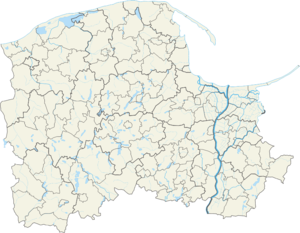
Kołczygłowy est une gmina rurale du powiat de Bytów, Poméranie, dans le nord de la Pologne. Son siège est le village de Kołczygłowy, qui se situe environ 22 km au nord-ouest de Bytów et 93 km à l'ouest de la capitale régionale Gdańsk.
Gniewino est une gmina rurale du powiat de Wejherowo, Poméranie, dans le nord de la Pologne. Son siège est le village de Gniewino, qui se situe environ 21 km au nord-ouest de Wejherowo et 57 km au nord-ouest de la capitale régionale Gdańsk.
Parchowo est une gmina rurale du powiat de Bytów, Poméranie, dans le nord de la Pologne. Son siège est le village de Parchowo, qui se situe environ 14 km au nord-est de Bytów et 66 km à l'ouest de la capitale régionale Gdańsk.
Damnica est une gmina rurale du powiat de Słupsk, Poméranie, dans le nord de la Pologne. Son siège est le village de Damnica, qui se situe environ 17 km à l'est de Słupsk et 90 km à l'ouest de la capitale régionale Gdańsk.